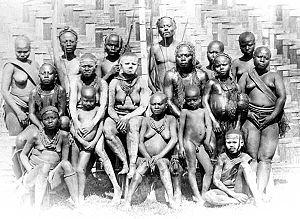
Les Andamanais, ou Mincopies, sont les habitants autochtones des îles Andaman. La plupart des autres habitants sont des Bengalis hindouistes venus du Bengale oriental lorsque celui-ci est devenu le Pakistan oriental. Les îles Andaman sont un territoire de l'Union indienne situé à 800 km environ au sud-est de l'Inde dans le golfe du Bengale, au large des côtes birmanes.